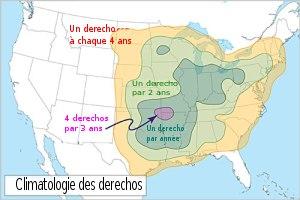
Un derecho est un type de phénomène météorologique rare de convection profonde extratropicale qui se déplace rapidement et qui produit de très fortes rafales descendantes causant d'importants dommages généralisés. Il se classe dans la catégorie des systèmes convectifs de méso-échelle. Le derecho dure plusieurs heures, même au-delà de 10 heures, et parcourt donc une très grande distance, pouvant dépasser les 1 000 km. La ligne orageuse s'étend également sur au moins 300 km de longueur, donne des vents en rafales d'au moins 120 km/h assez généralisés et se déplace plus rapidement que le vent moyen de la basse troposphère.